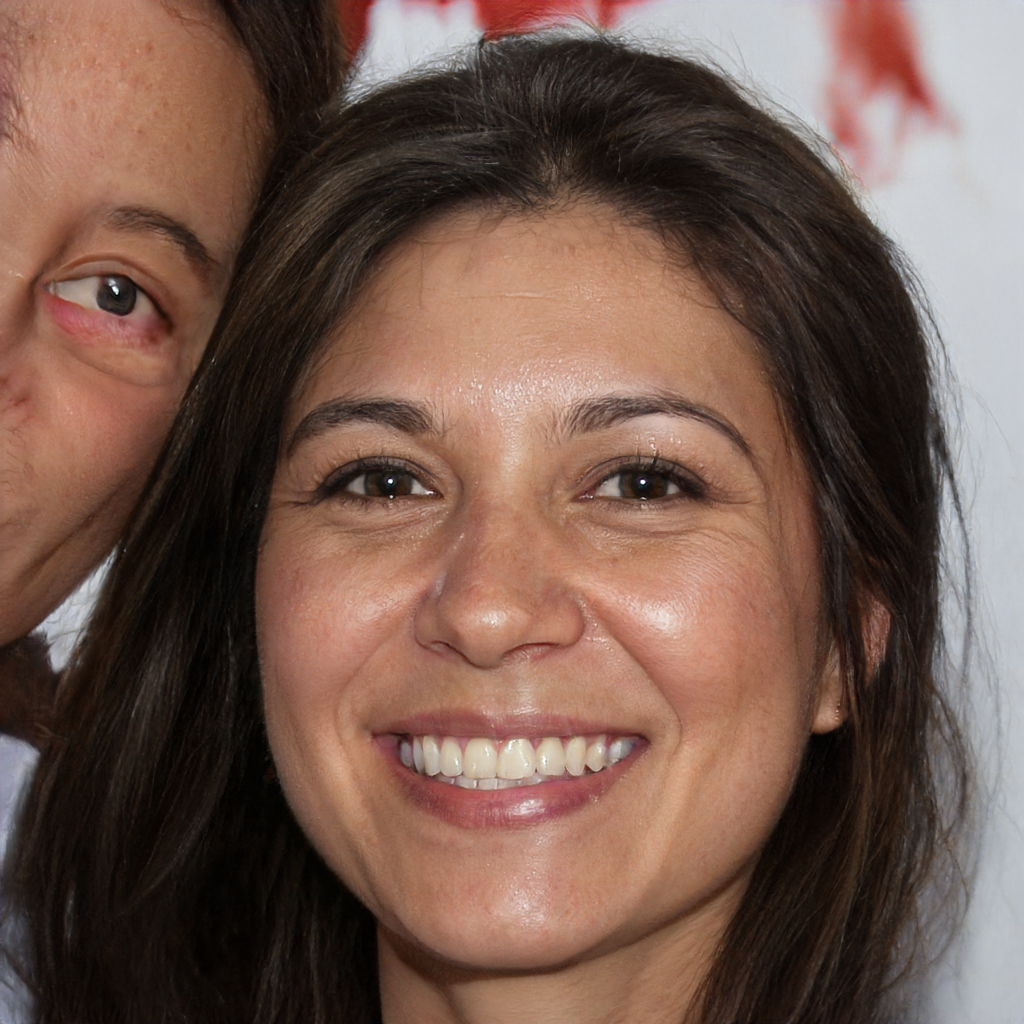
Gender: Female